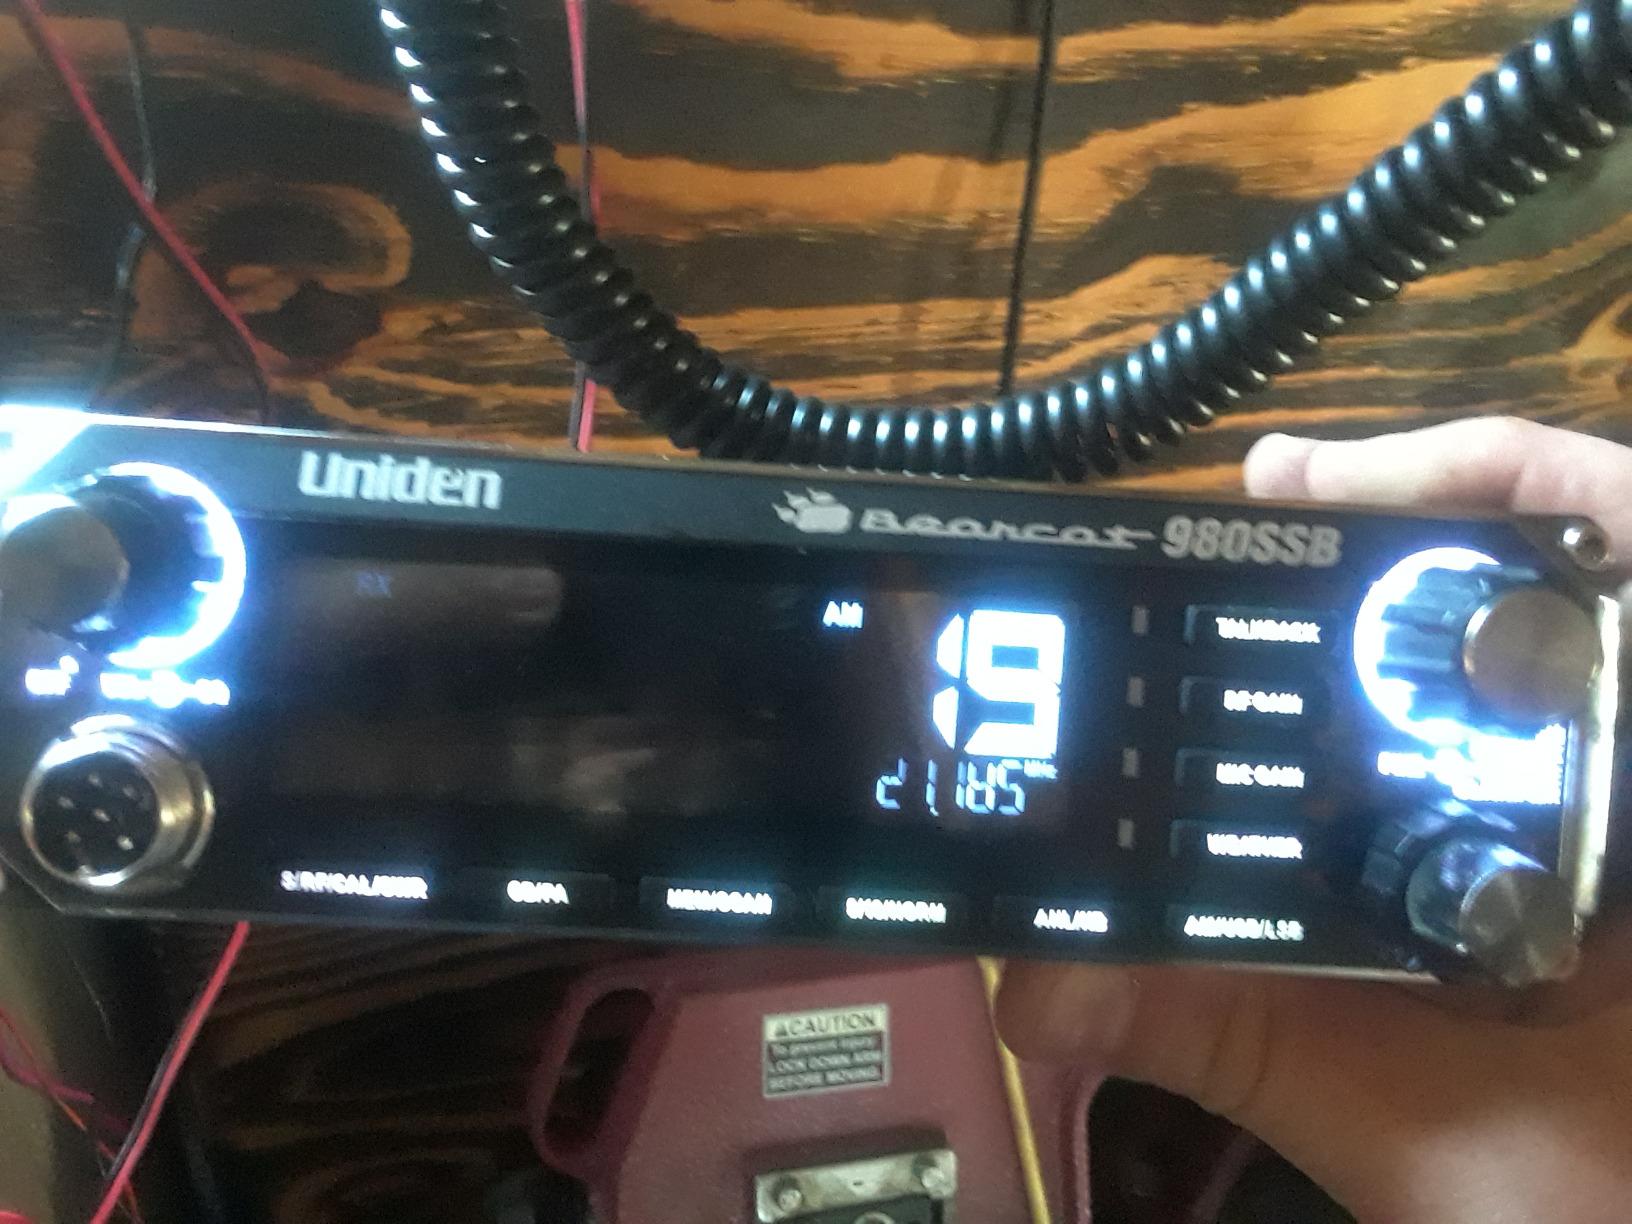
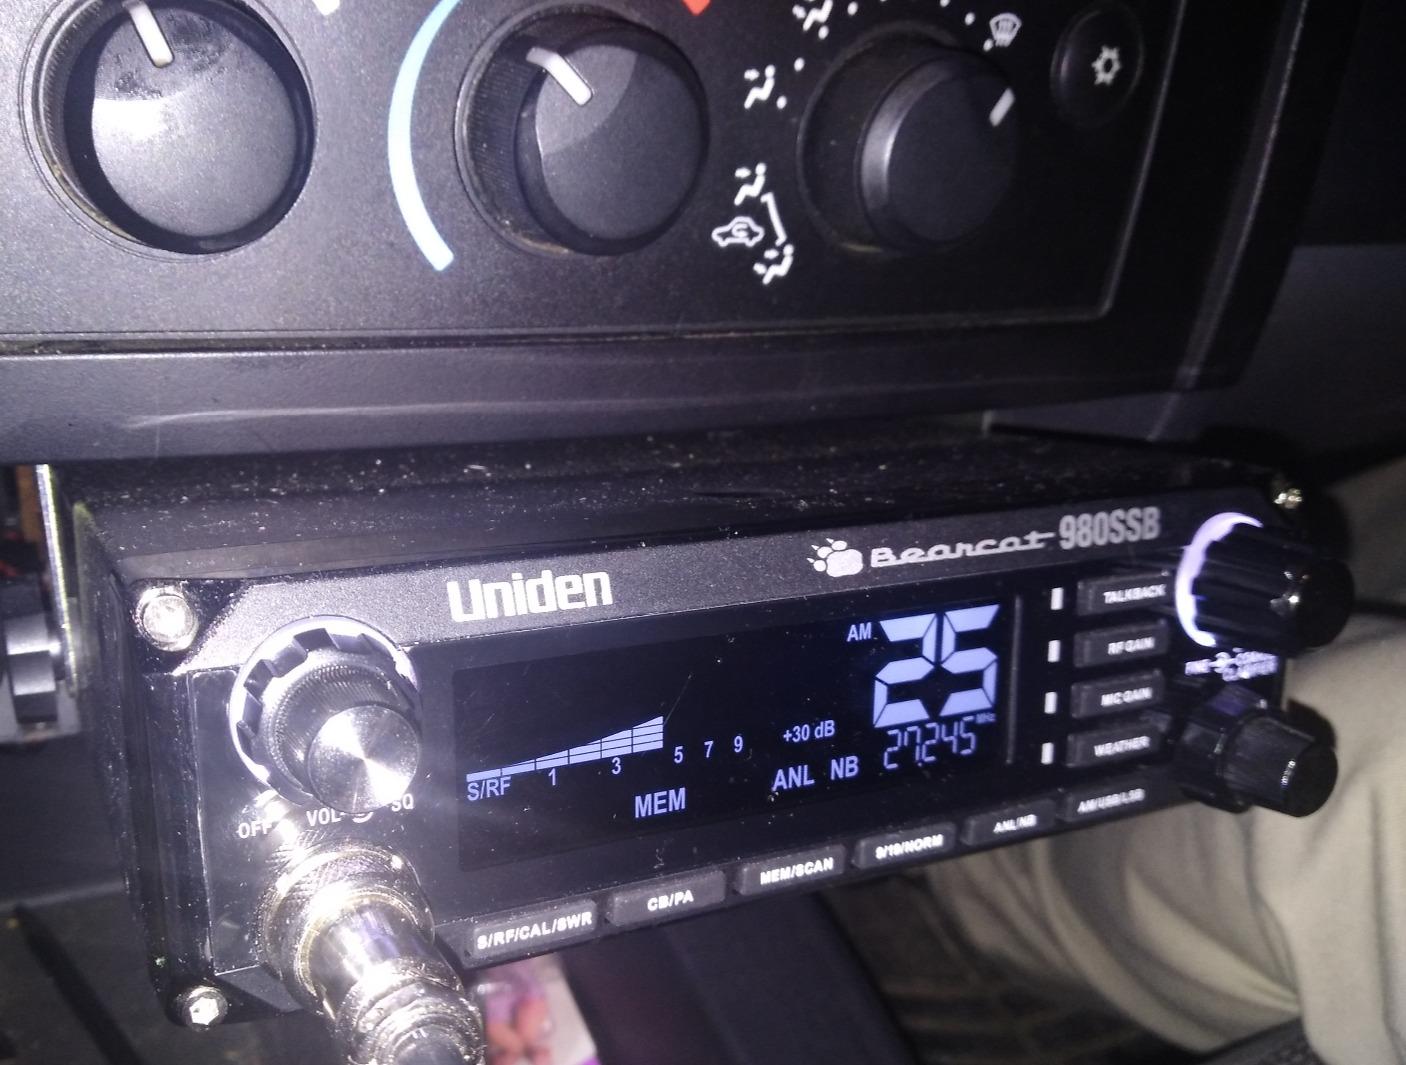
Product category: radio
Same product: yes